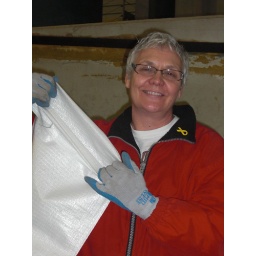
Each bag has to be folded over to have that little lip before it is filled with sand